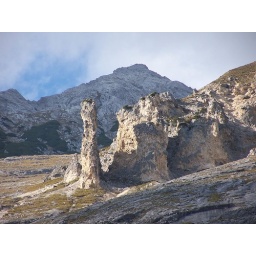
Climbing another mountain - in the car this time.